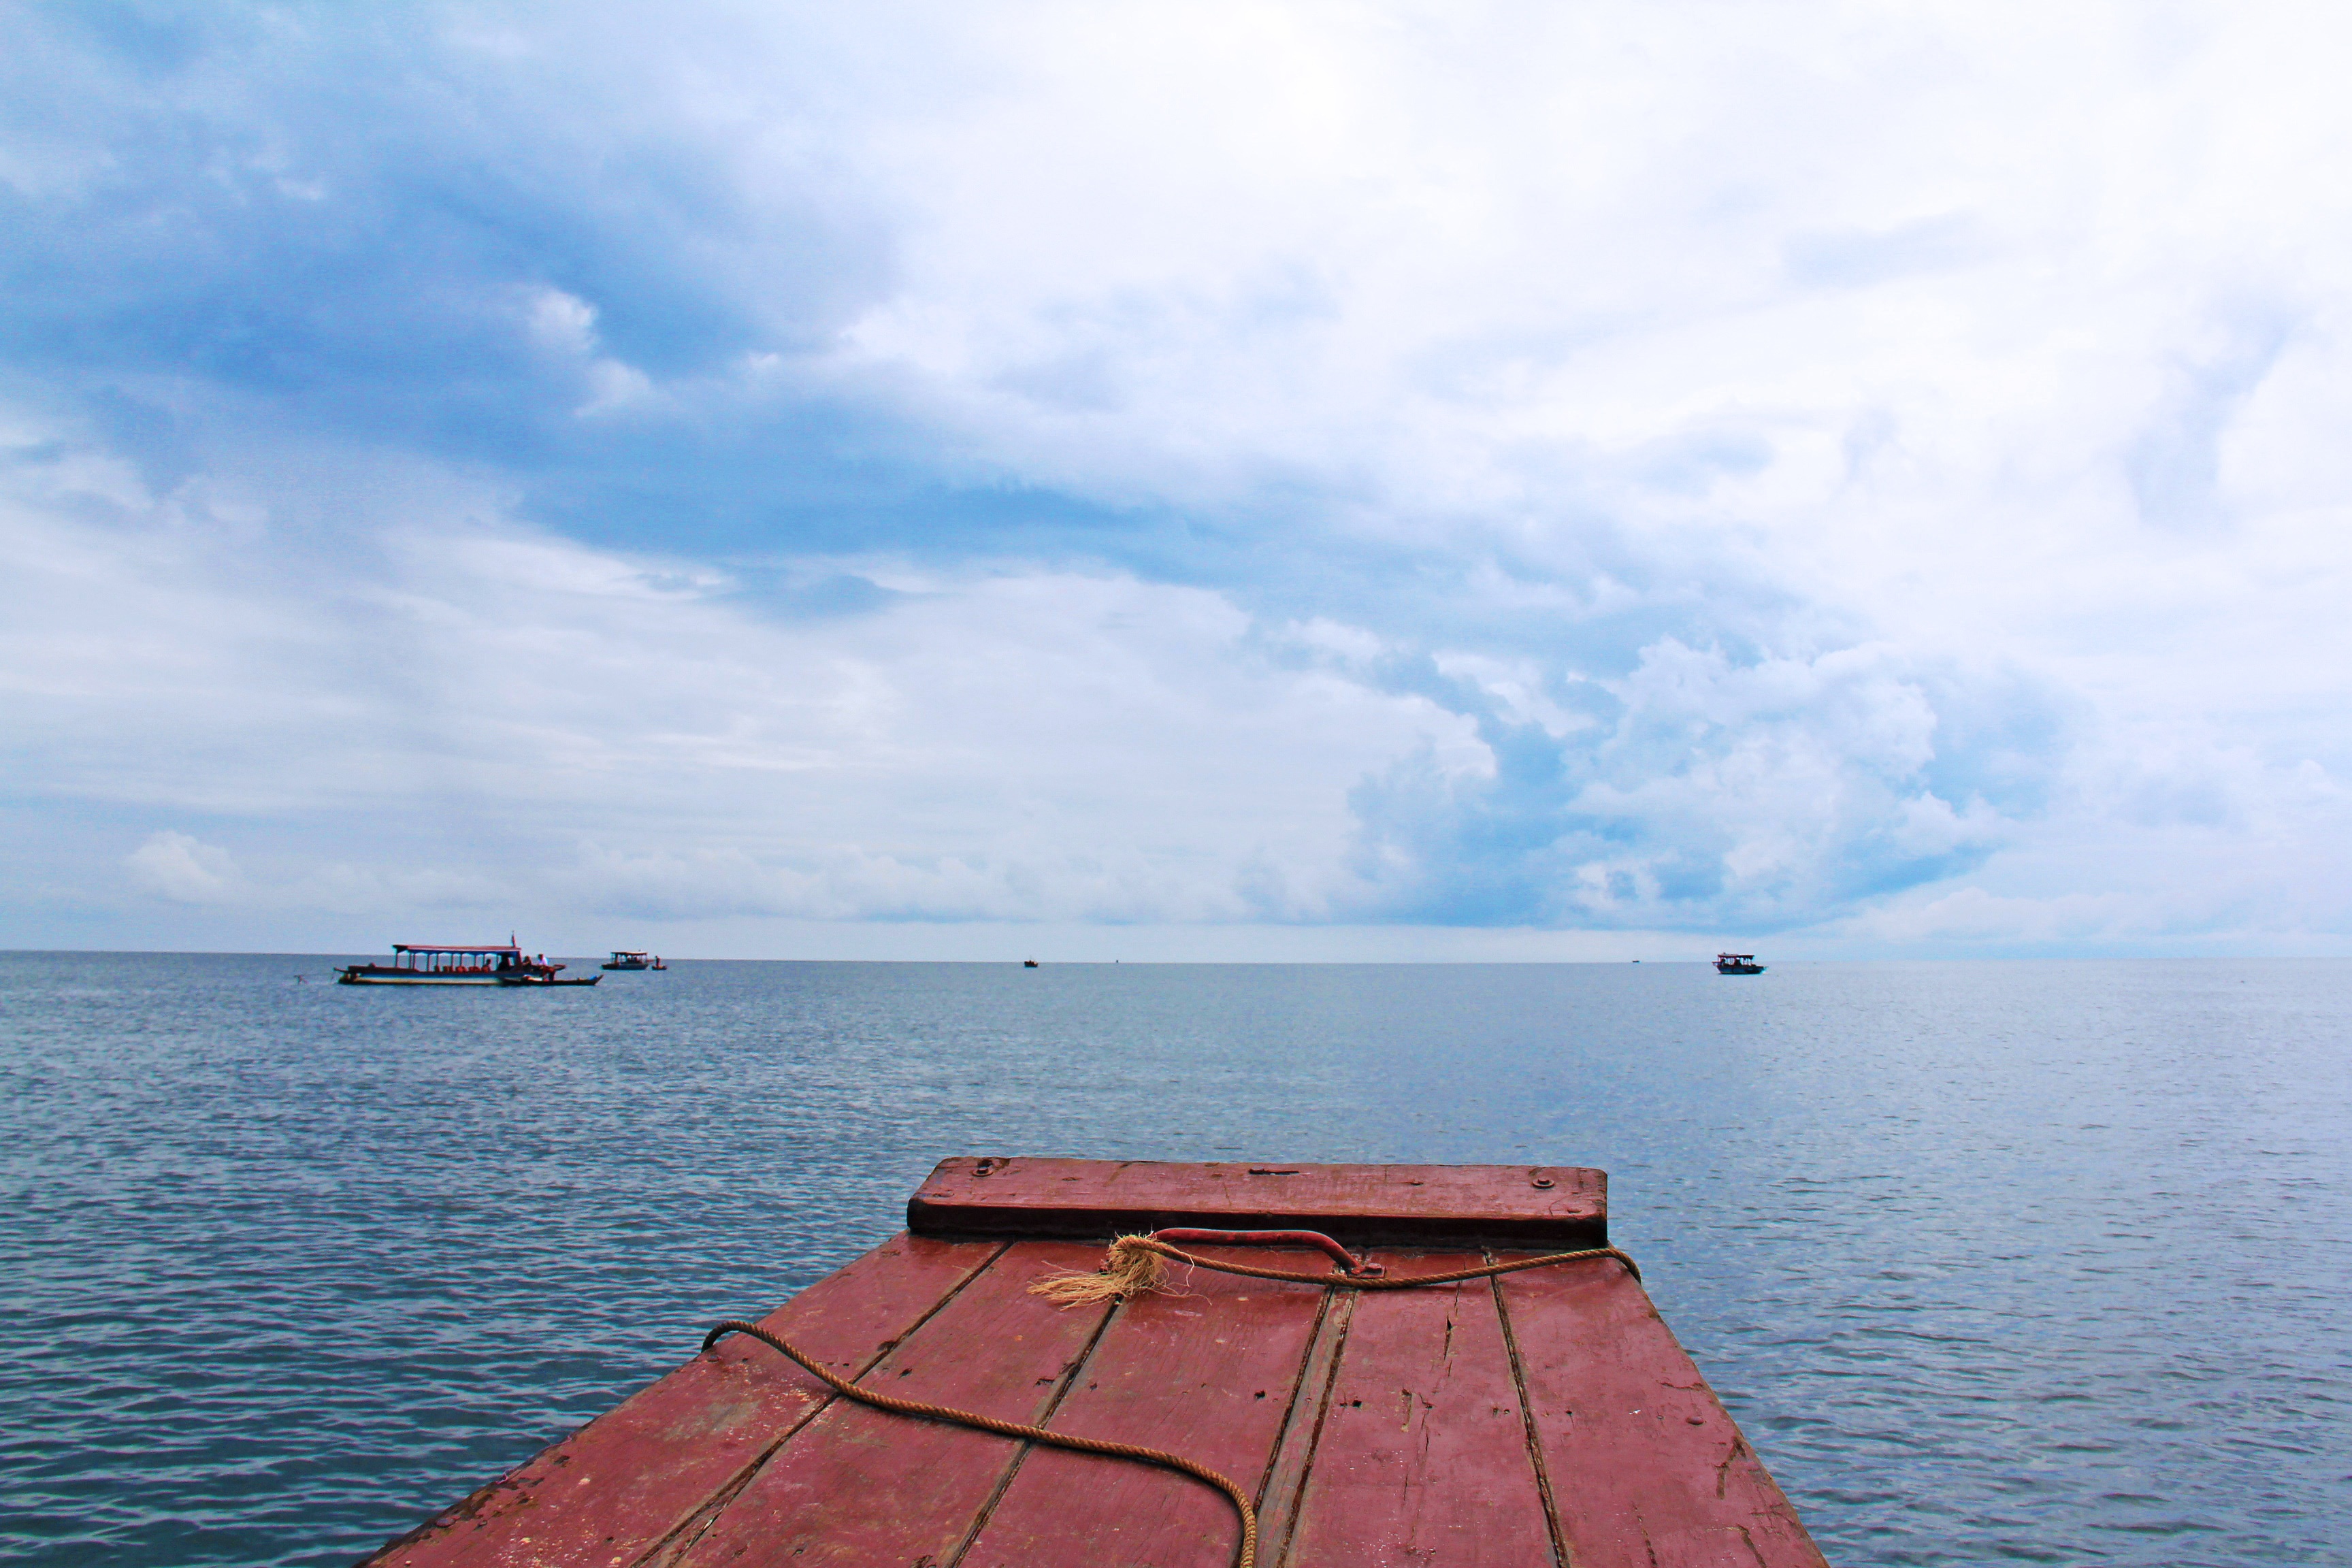
sea, coast, water, ocean, horizon, cloud, sky, boat, shore, lake, vehicle, bay, island, blue, world heritage, temple, boating, cambodia, beautiful, archipelago, unesco, angkor wat, islet, angkor, siem reap, tonle sap lake